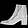
Label: Ankle boot